Joni Ernst

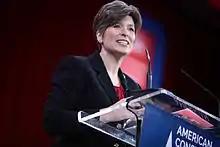
Ernst speaking at the 2015 Conservative Political Action Conference

In 2017, Ernst called Russia's behavior, including its annexation of Crimea and interference in U.S. elections, "totally unacceptable" and said Trump should "show strength against Vladimir Putin". The next year, she urged caution if the U.S. worked with Russia to "put a lid on Iran", saying that Russia would never be "a true friend or ally" to the U.S. She cited North Korea as another case where caution should be maintained when cooperating to make the world "a safer place". After the 2018 Russia-United States summit later that month, Ernst expressed hope that Trump had "delivered a strong message" that Russia would be punished for its annexation of Ukraine, support of Bashar al-Assad, and "aggressive actions in U.S. domestic policy", and that Trump had discussed Russia's actions in the Balkans.